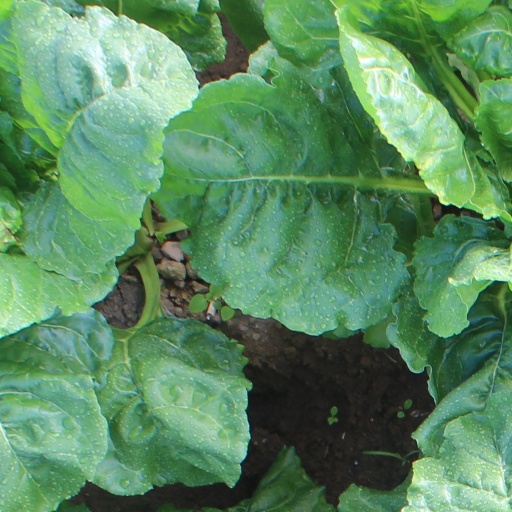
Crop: sugar beet